The Magicians of Love

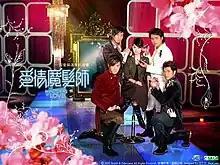
Promo poster

The Magicians of Love is a 2006 Taiwanese drama produced by Sanlih, starring Ming Dao, Jacky Zhu, Ehlo Huang from Taiwanese boyband 183 Club, and Joanne Tseng from the musical duo Sweety as the main leads. The series ran from February 12, 2006 to July 9, 2006 on Sanlih's TTV channel, with 22 episodes total.